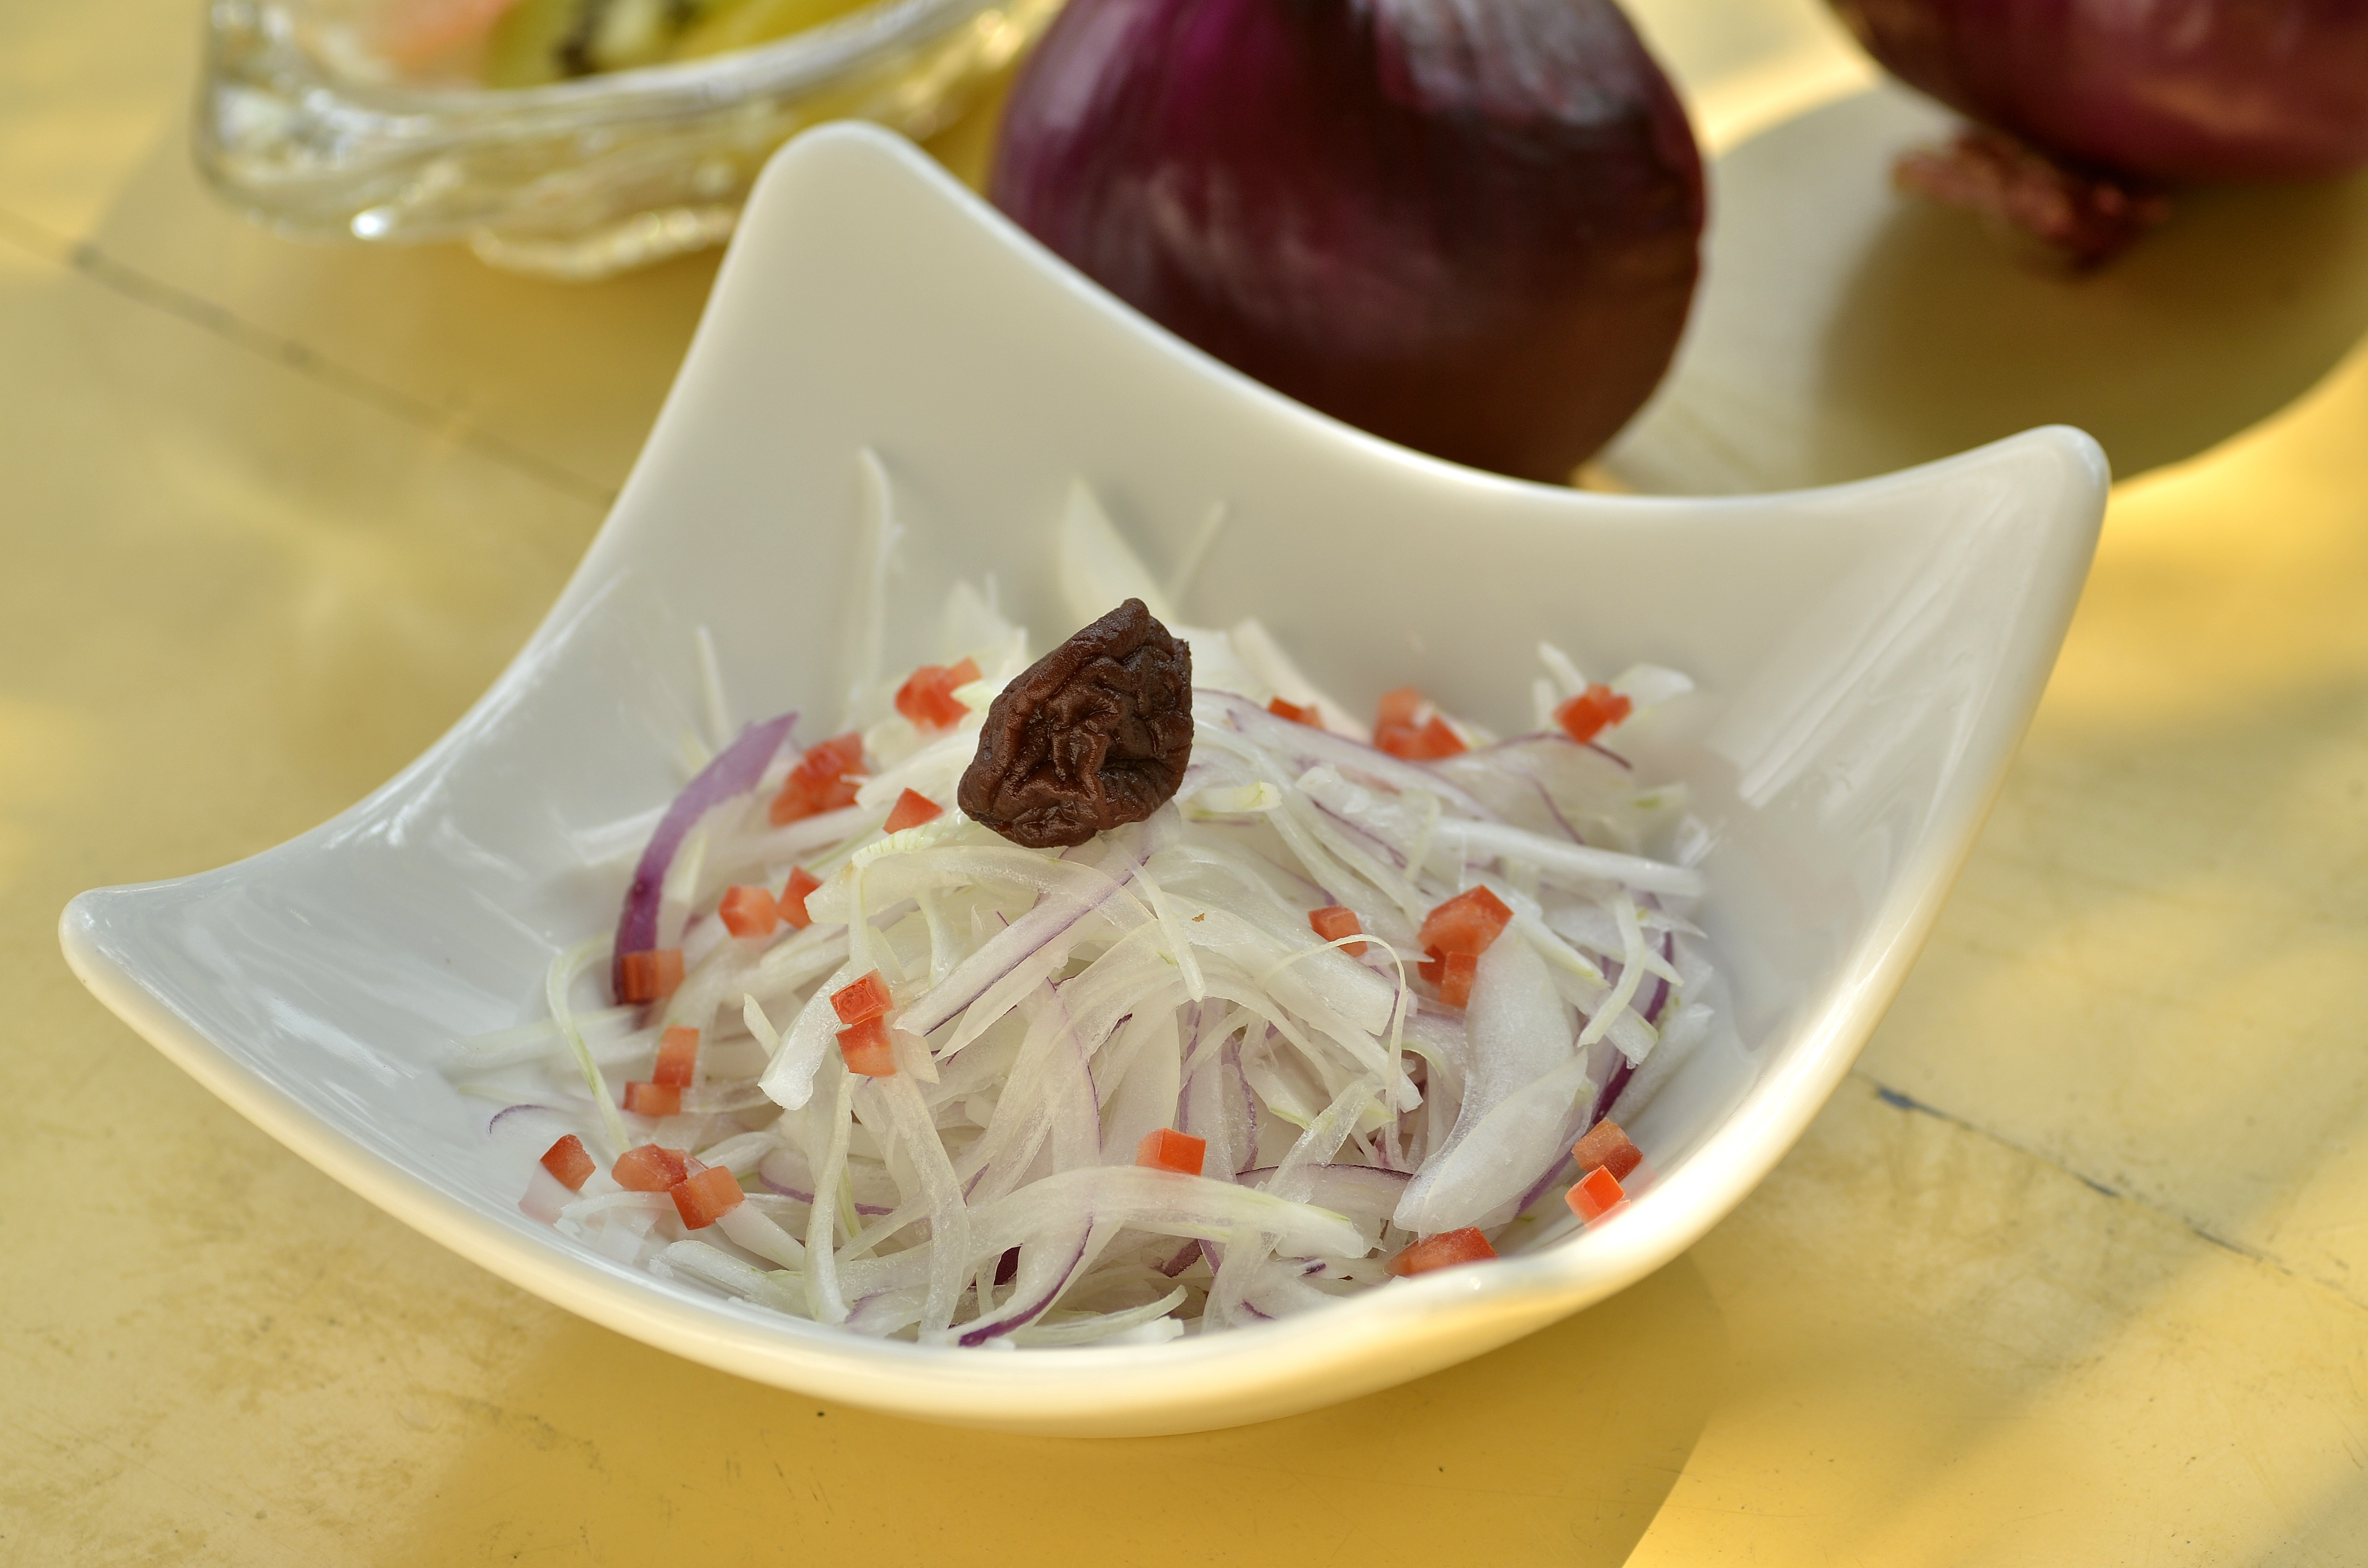
sweet, restaurant, bowl, dish, meal, food, produce, plate, chocolate, baking, milk, gourmet, snack, ice cream, dessert, cuisine, indulgence, cream, delicious, dairy product, tableware, sugar, hot, party